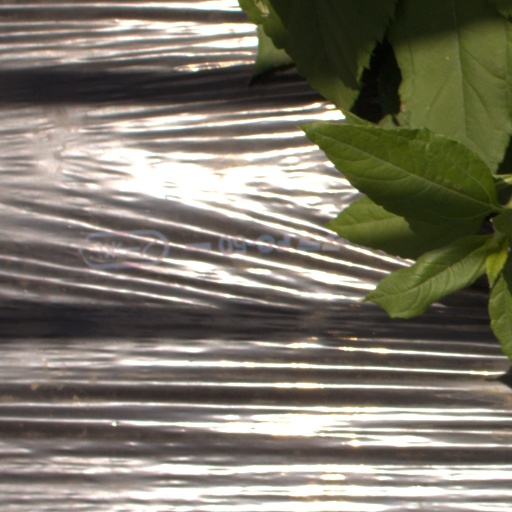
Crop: Jerusalem artichoke